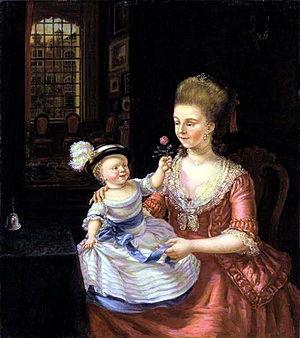
Maria Margaretha la Fargue, née en 1743 à La Haye et morte en 1813 dans la même ville, est une peintre du XVIIIe siècle originaire du nord des Pays-Bas.